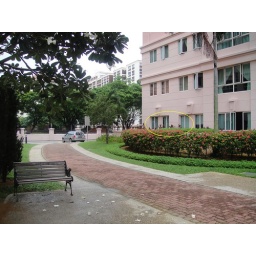
Circled windows belong to the unit. Blocked by plants hence got privacy yet got nice garden view.